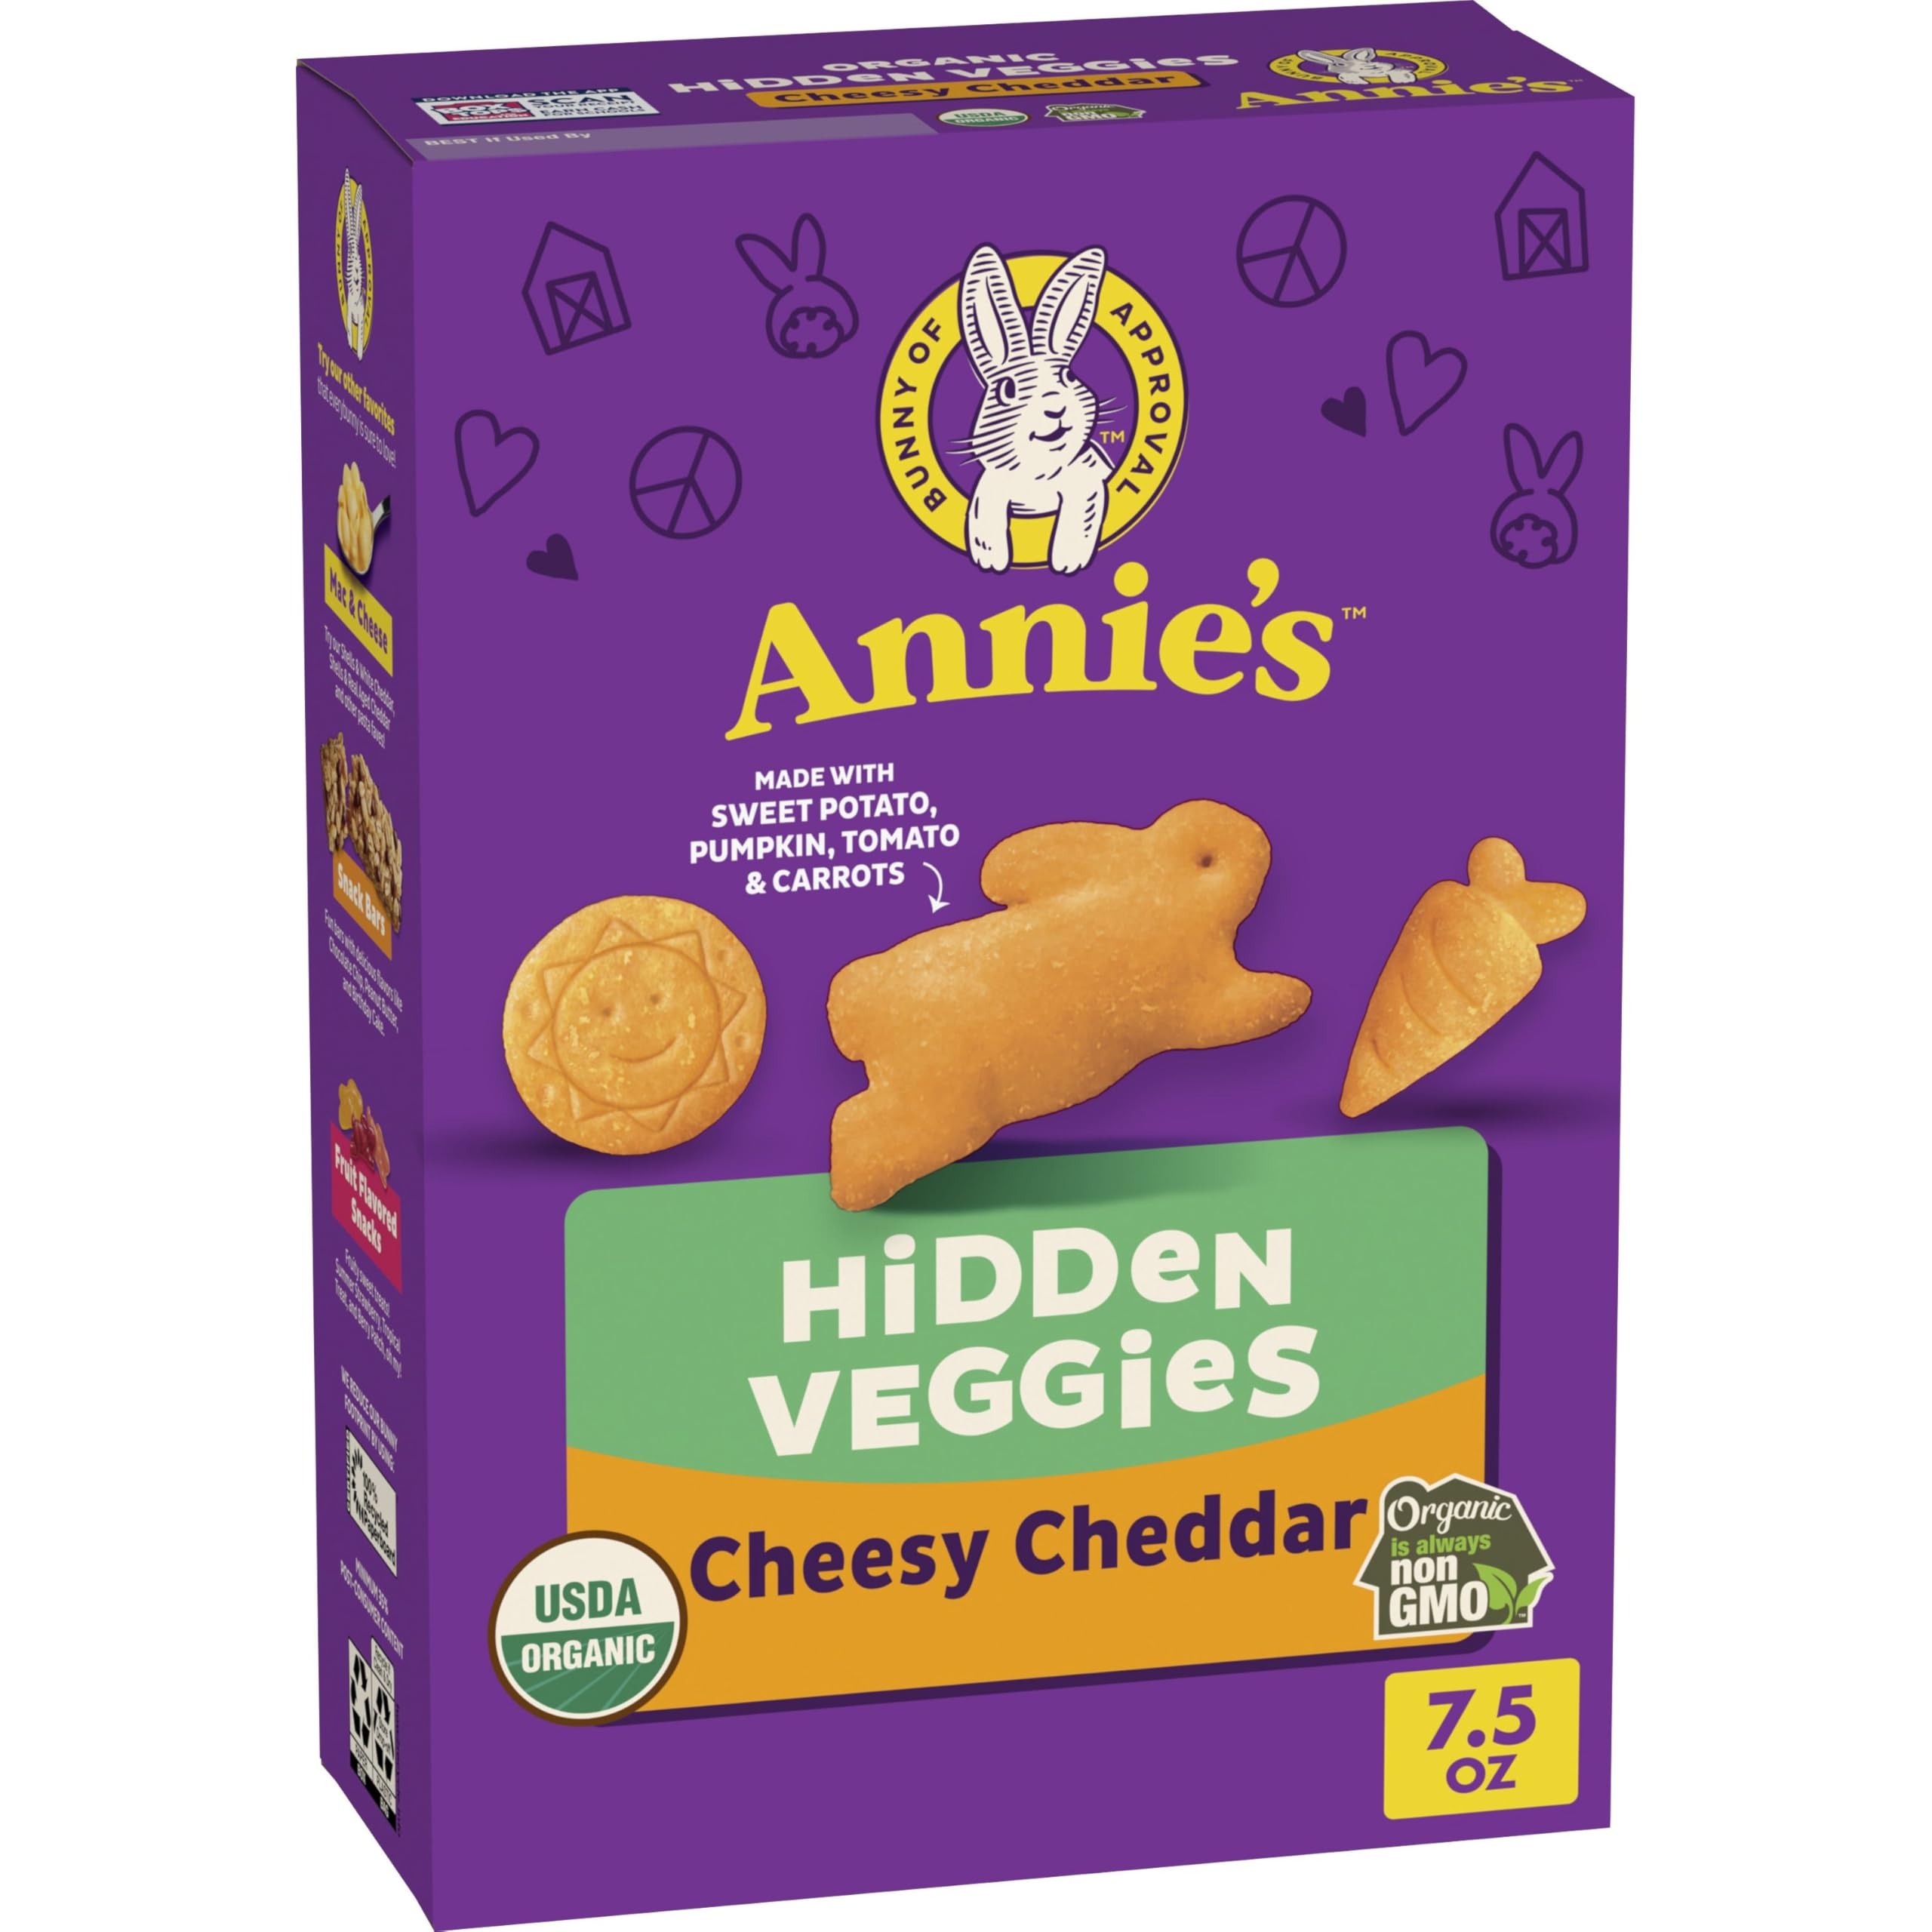
Item Name: Annie's Cheesy Cheddar Crackers With Organic Hidden Veggies, 7.5 oz
Bullet Point 1: CHEESY CRACKERS: Grab a box of Annie's Cheesy Cheddar Crackers for a cheesy, crunchy snack for kids
Bullet Point 2: HIDDEN VEGGIES: Made with sweet potato, pumpkin, tomato and carrots
Bullet Point 3: ANNIE'S GOODNESS: This tasty kids' snack contains no artificial flavors or synthetic colors
Bullet Point 4: CERTIFIED ORGANIC: Organic snacks made with wholesome ingredients
Bullet Point 5: CONTAINS: One 7.5 oz box of Annie's Organic Cheesy Cheddar Crackers With Hidden Veggies
Value: 7.5
Unit: Ounce

Price: 7.24